Kirkland, Quebec

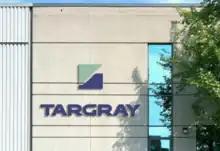
Targray head office, located in Kirkland, Quebec, Canada

The town of Kirkland has a large business and industrial park spanning both sides of Quebec Autoroute 40. Companies in the area operate in a wide range of industries including aerospace, electronic goods, pharmaceuticals, printed goods, renewable energy, software engineering, telecommunications, petrochemicals, and transportation.